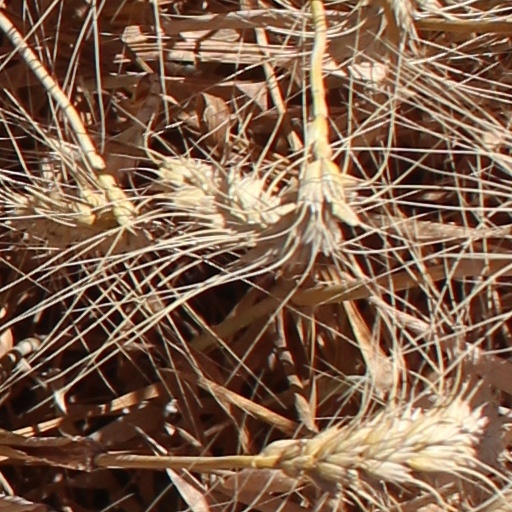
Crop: wheat